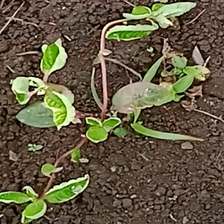
Weed species: Moti_dudhi(Euphorbia_geneculata_L)